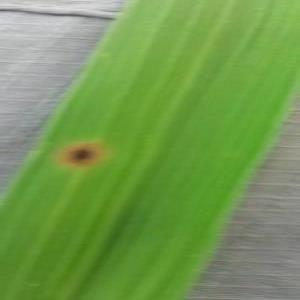
Disease: Brownspot